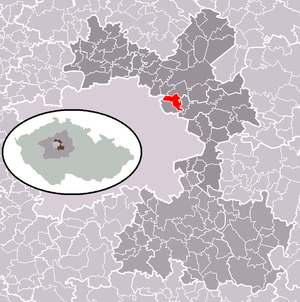
Jenštejn est une commune du district de Prague-Est, dans la région de Bohême-Centrale, en République tchèque. Sa population s'élevait à 1 356 habitants en 2020.